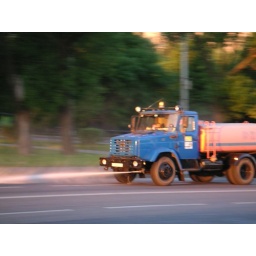
street cleansing machine in the morning